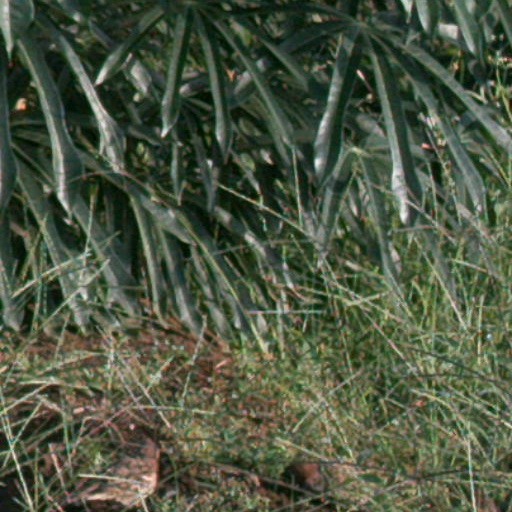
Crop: cassava